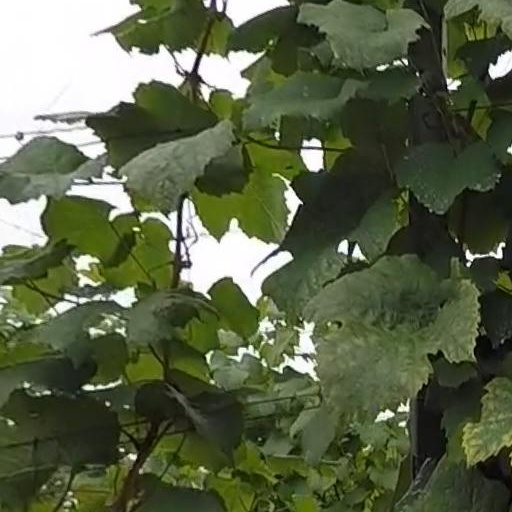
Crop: grape